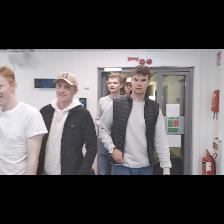
Label: Human